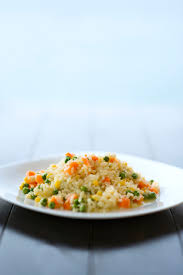
Yemek: pirinc_pilavi